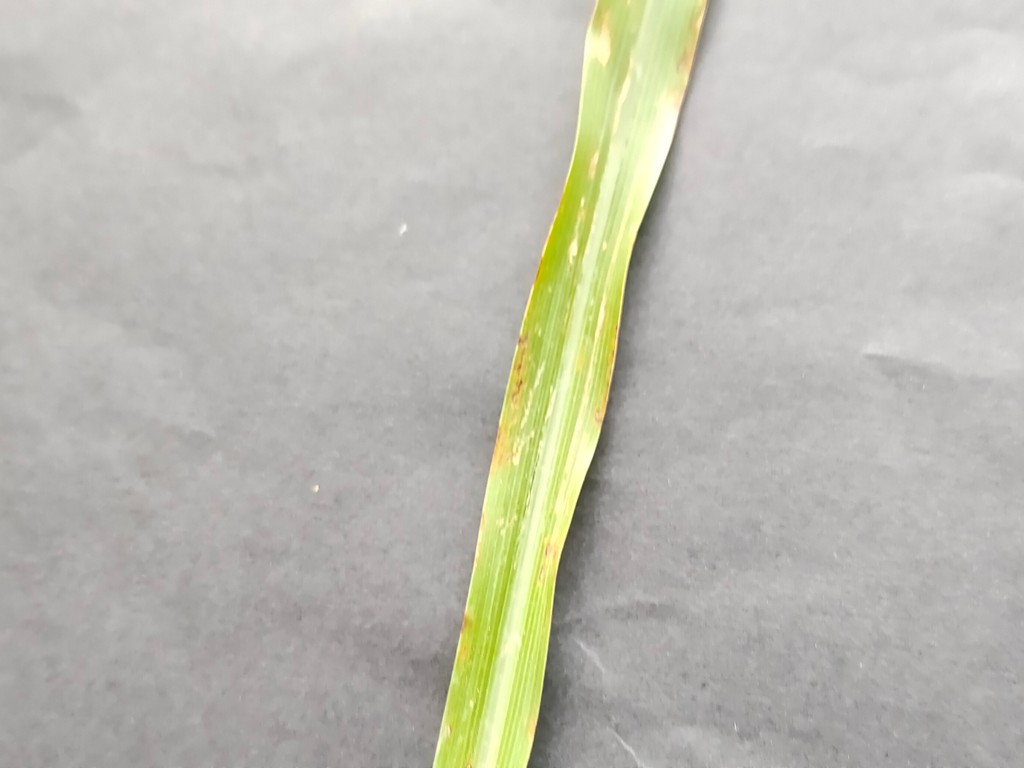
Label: Unhealthy